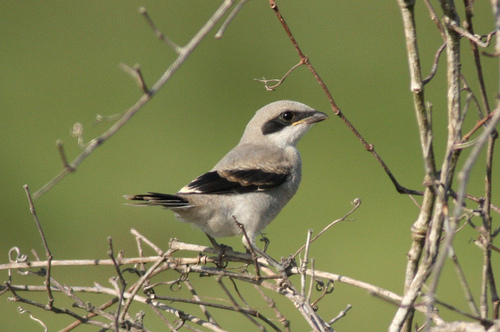
the bird is grey with a black cheek patch and black wings.
this bird is grey with black on its wings and has a very short beak.
this is a grey bird with a black wing and a black eyebrow.
this is a small white bird with a black tail and wing along with black markings on its face, a very small beak.
the bird has a grey crown and a black eyering.
this small bird has a black cheek patch with a grey belly and black and brown inner and outer rectrices.
this bird has a very tiny bill in relation to the size of its head.
a small bird with a pointy short bill, black wingbars, white belly, black cheekpatch, and a light gray back.
the bird has a white crown, striped wingbars and a grey belly.
a small bird iwth a greey coloring and black wings and eyering.
Species: Loggerhead Shrike